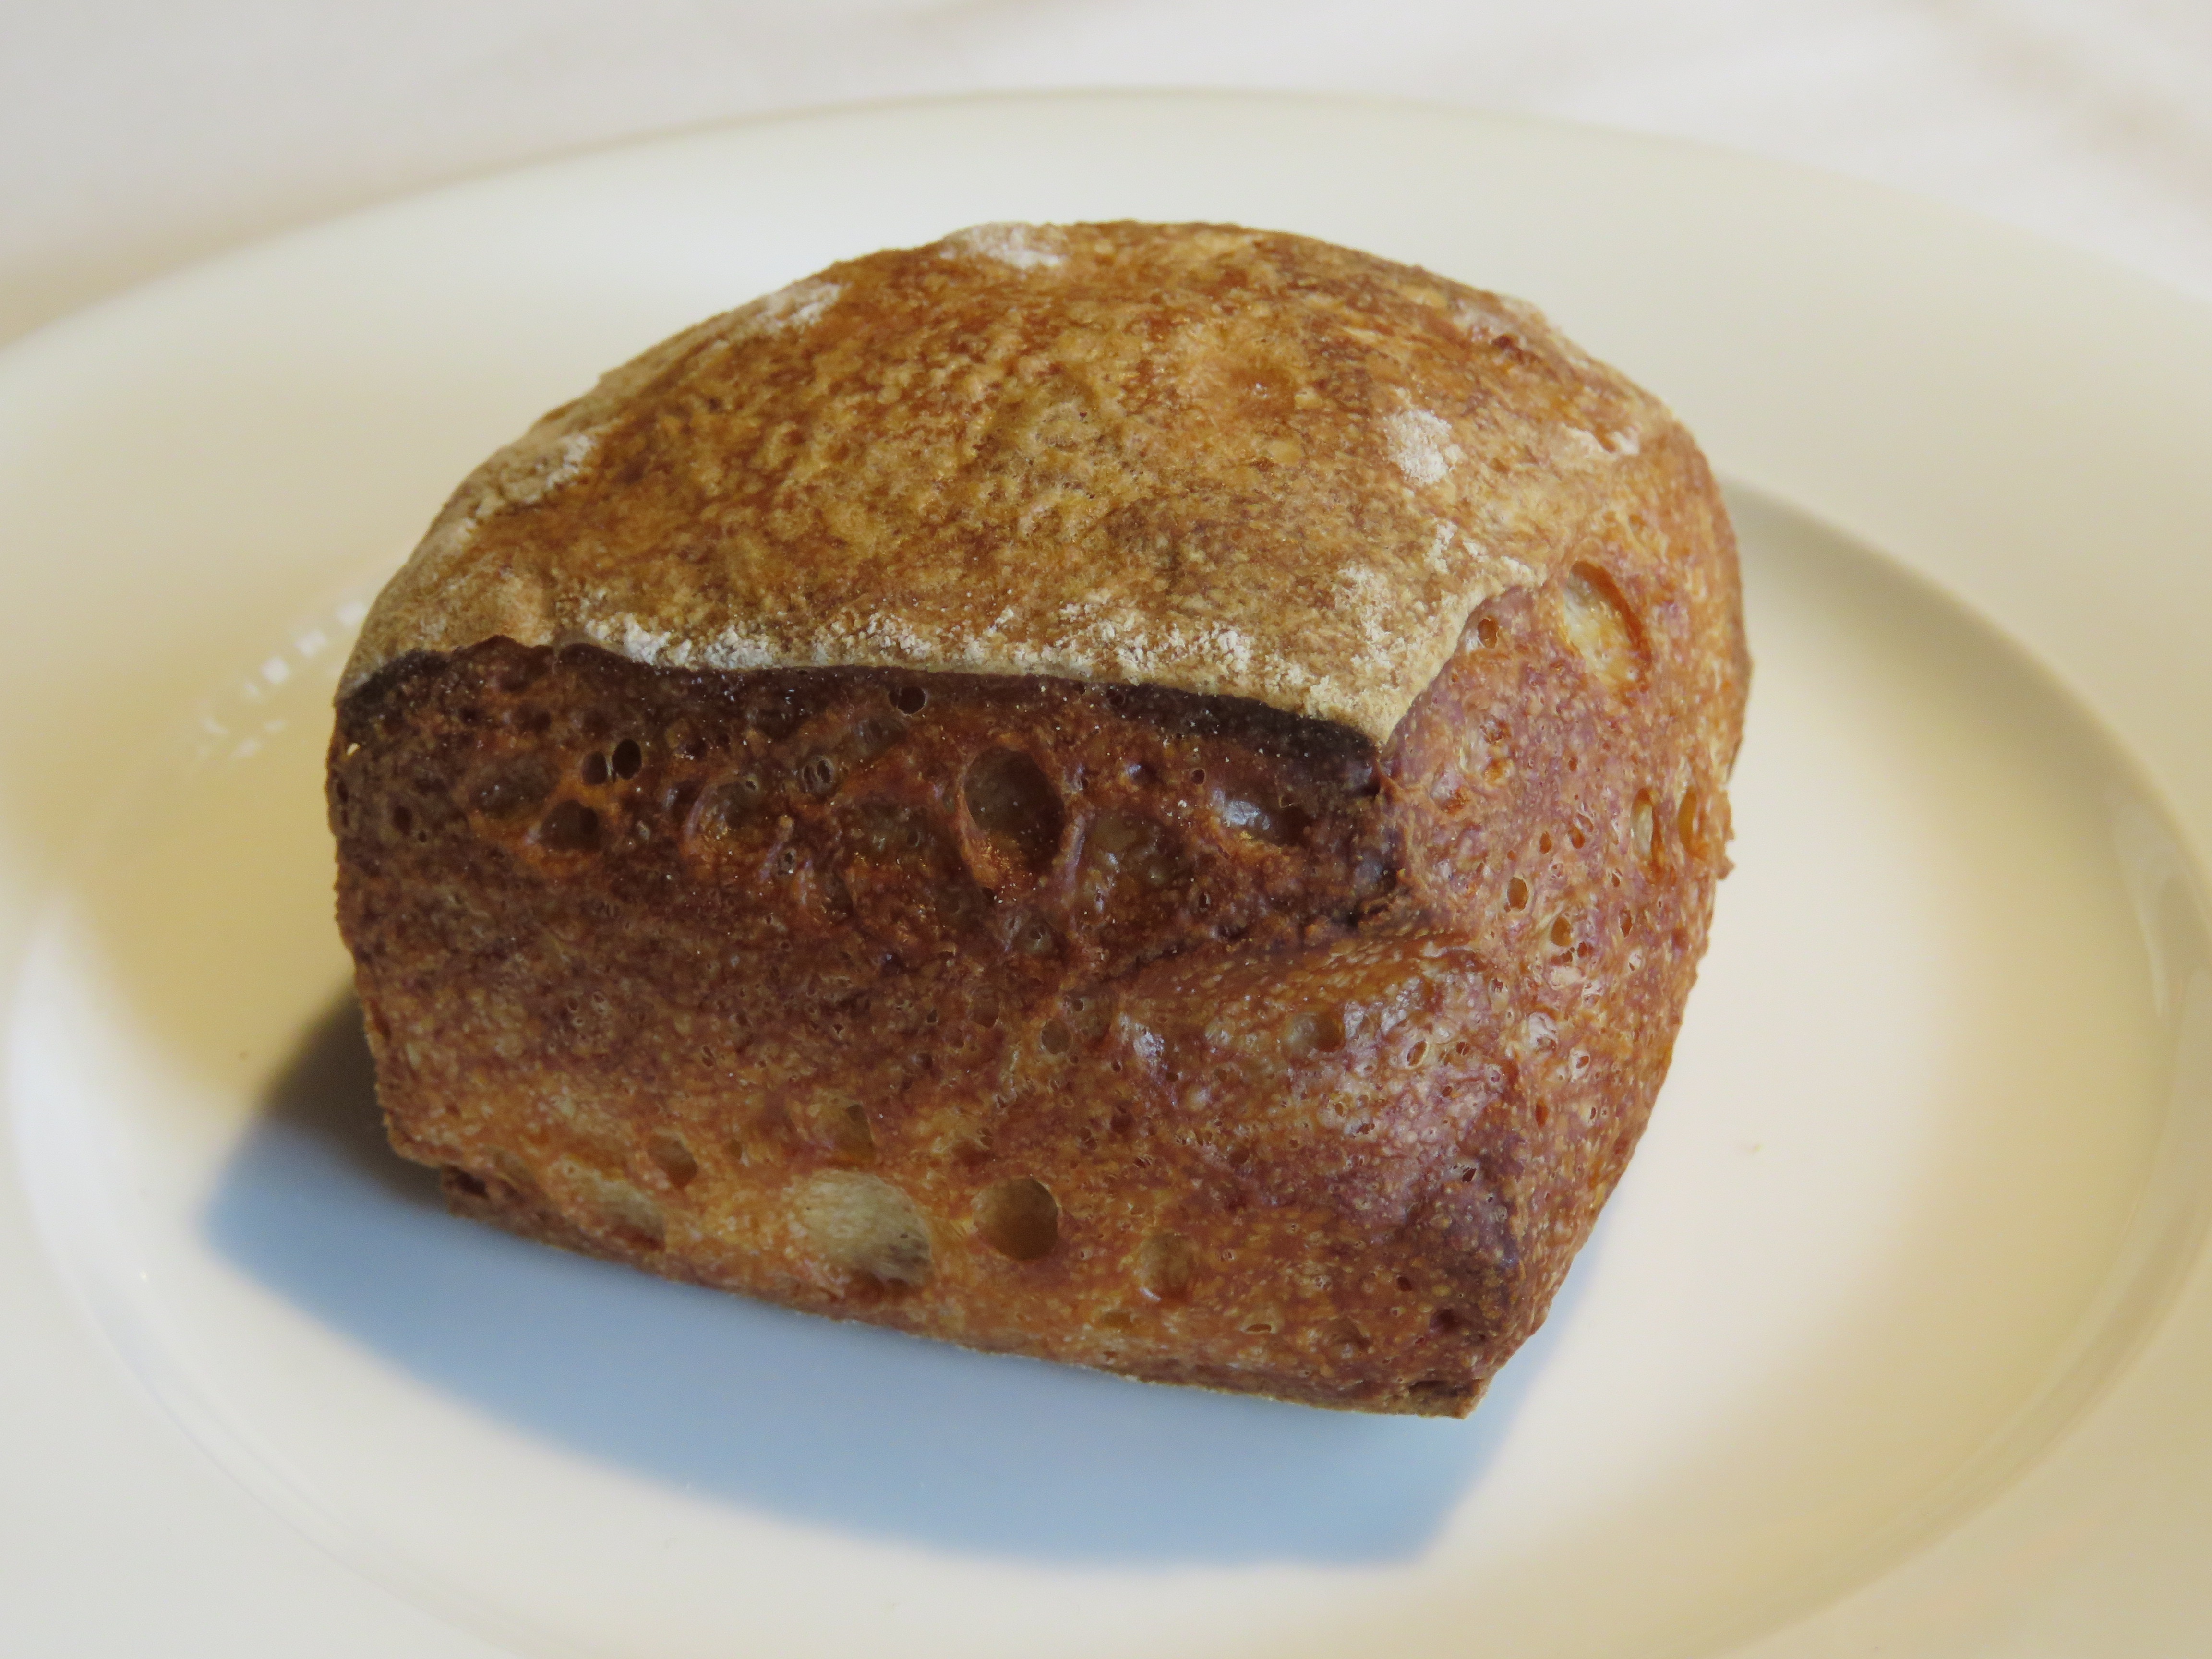
dish, meal, food, produce, breakfast, baking, dessert, delicious, bread, bun, dinner, baked goods, appetizer, brown bread, rye bread, grass family, whole grain, pumpkin bread, banana bread